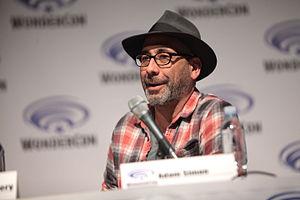
Adam Simon, né le 6 février 1962 à Chicago, dans l'Illinois, est un scénariste et réalisateur américain.